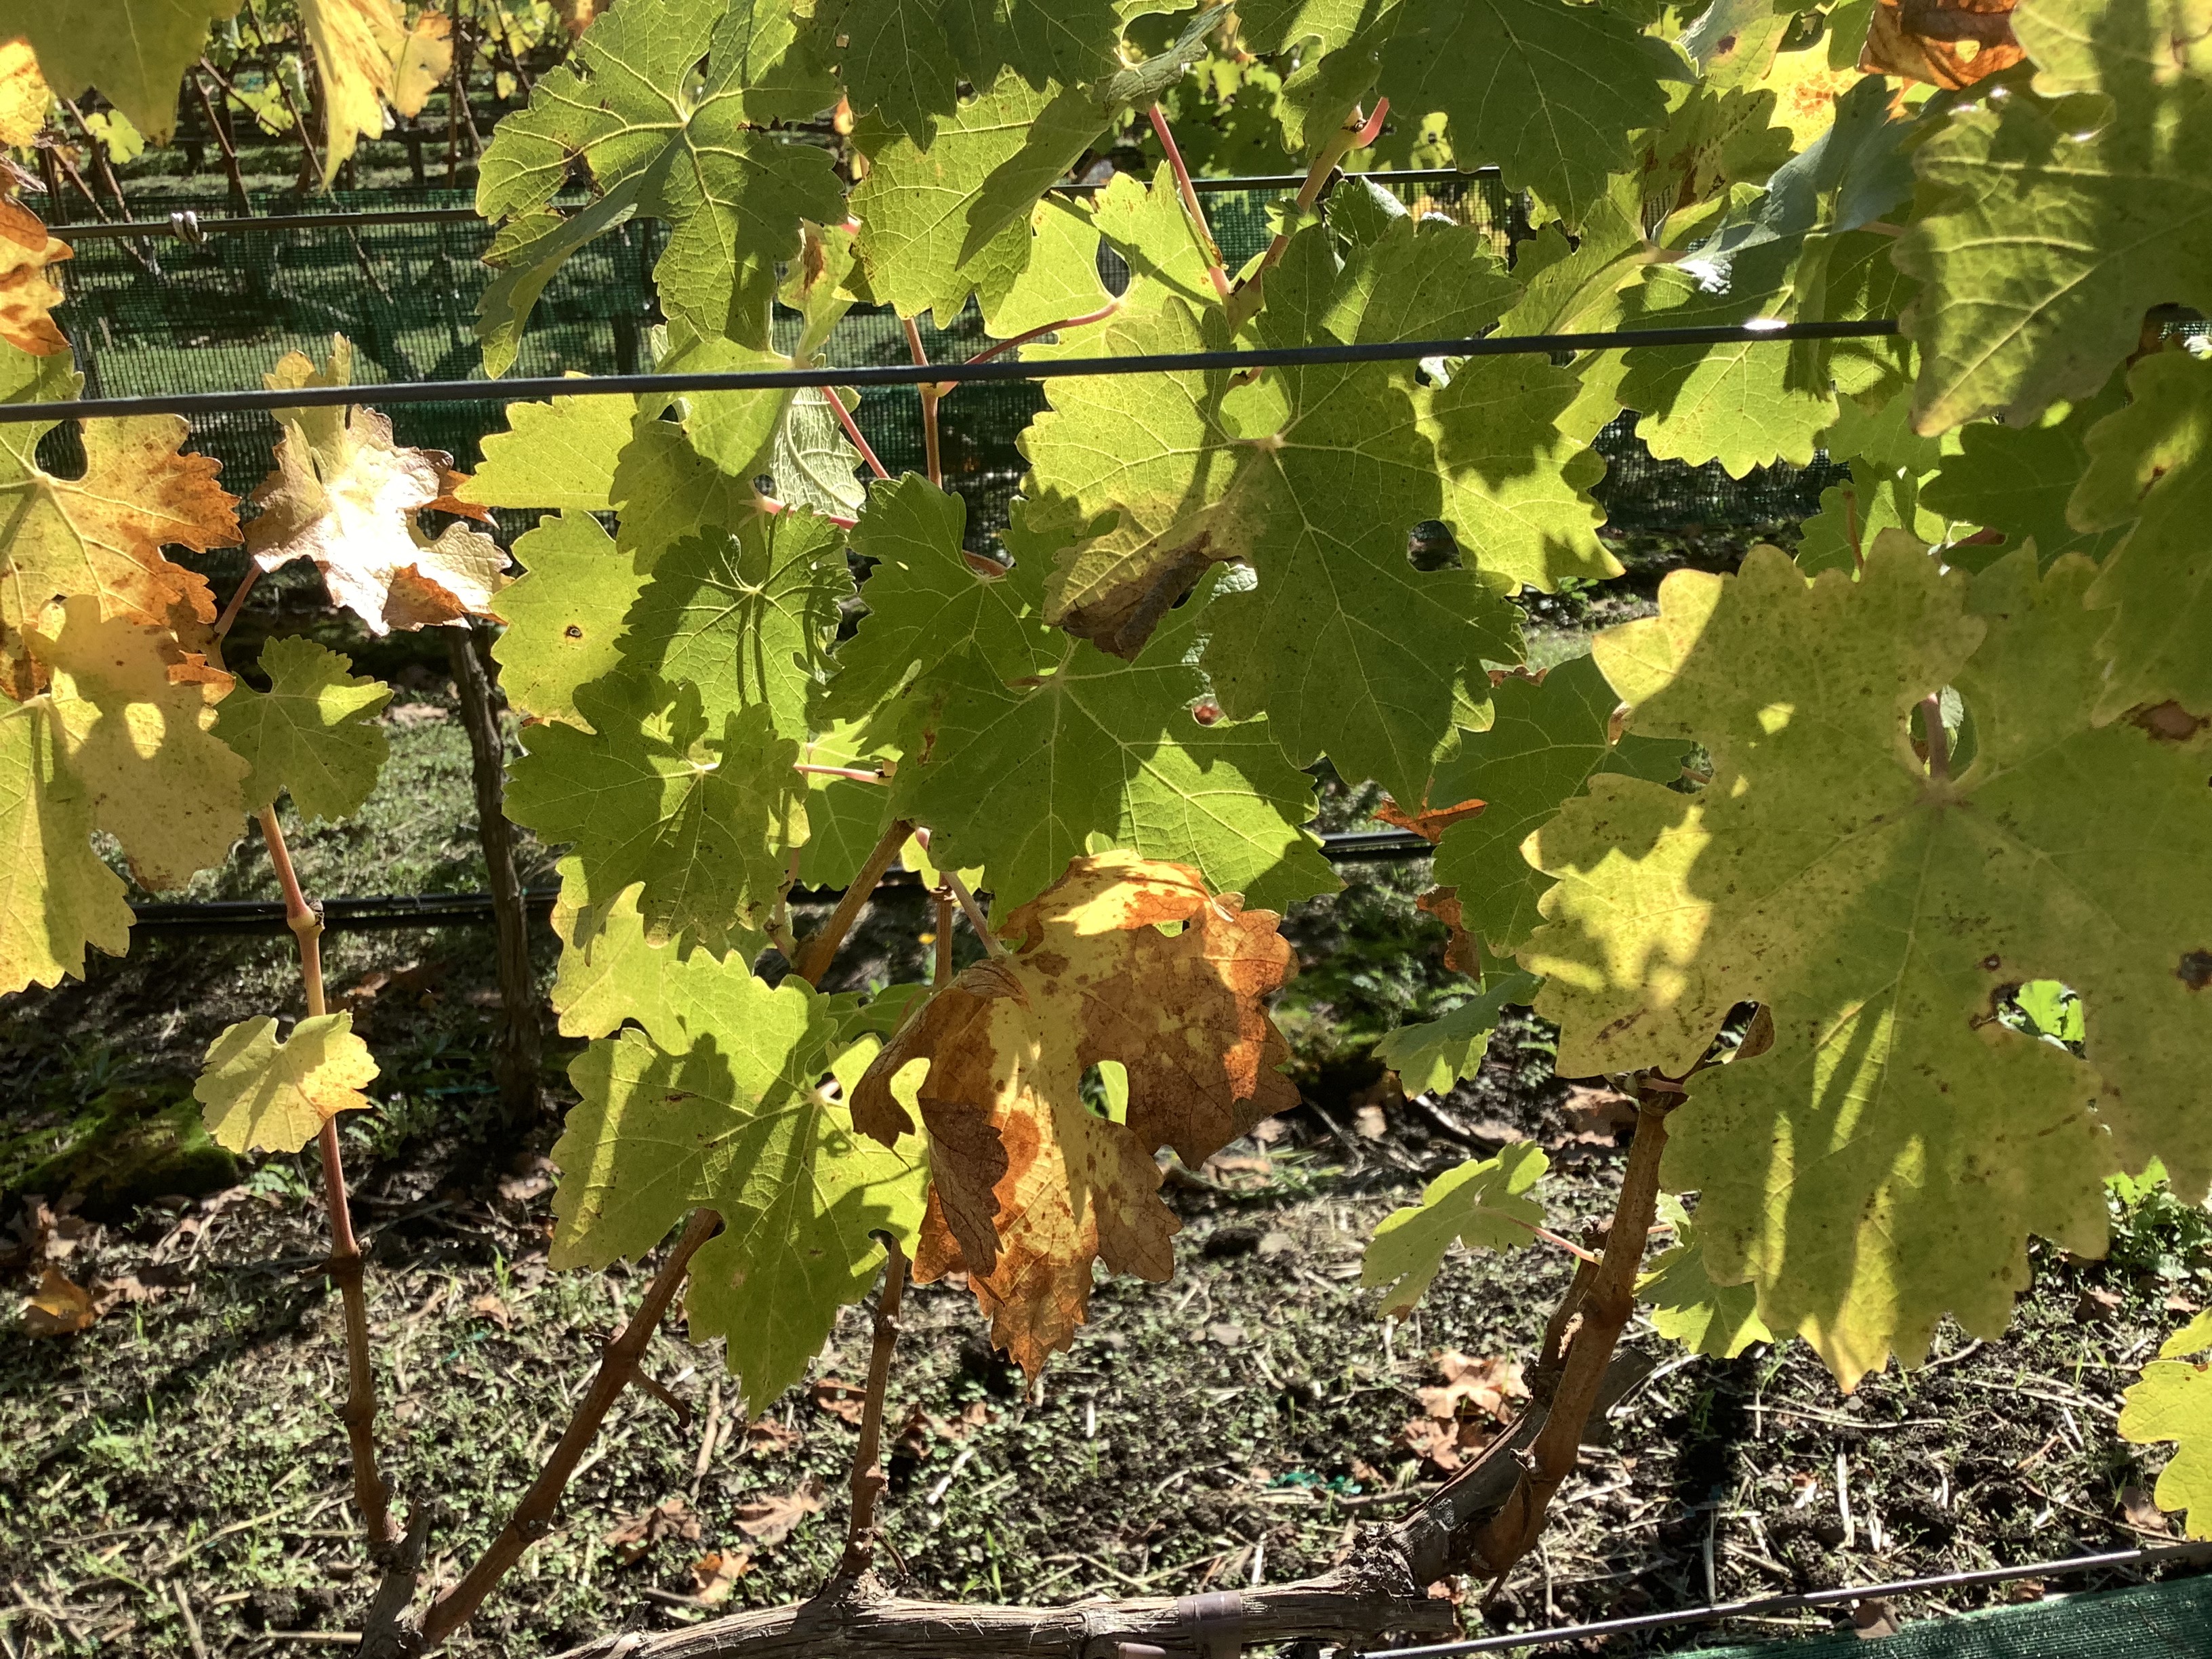
Label: No Virus